Answer in natural language. Estimate the real world distances between objects in the image. Which object is closer to island countertop with black color, black colour chair or framed landscape photograph with black wood frame? Choose between the following options: black colour chair or framed landscape photograph with black wood frame
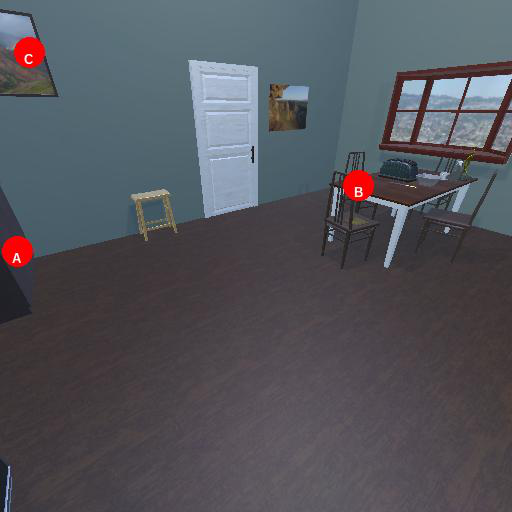
<answer>framed landscape photograph with black wood frame</answer>